EF-Ts

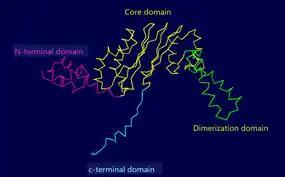
Domains of EF-Ts

The N-terminal domain spans from residues 1-54 (n1-n54), core domain is from n55-n179, the dimerization domain is from n180-n228, and lastly the C-terminal domain that is from n264-n282. The core domain contains two subdomains, C and N, which interact with domains 3 and 1 of EF-Tu respectively.